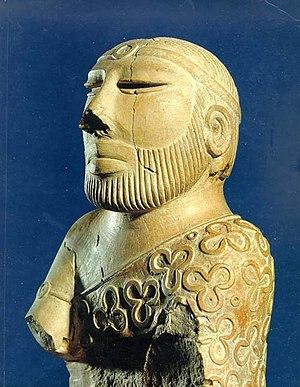
La civilisation de la vallée de l'Indus, ou civilisation harappéenne, du nom de la ville antique de Harappa, est une civilisation de l'Âge du bronze, dont le territoire s'étendait autour de la vallée du fleuve Indus, dans l'ouest du sous-continent indien. Ses traits caractéristiques se développent durant une période dite « mature », qui va d'environ 2600 av. J.-C. à 1900 av. J.-C., mais plus largement les phases associées à cette civilisation vont au moins de la fin du IVᵉ millénaire av. J.‑C. au début du IIᵉ millénaire av. J.‑C.